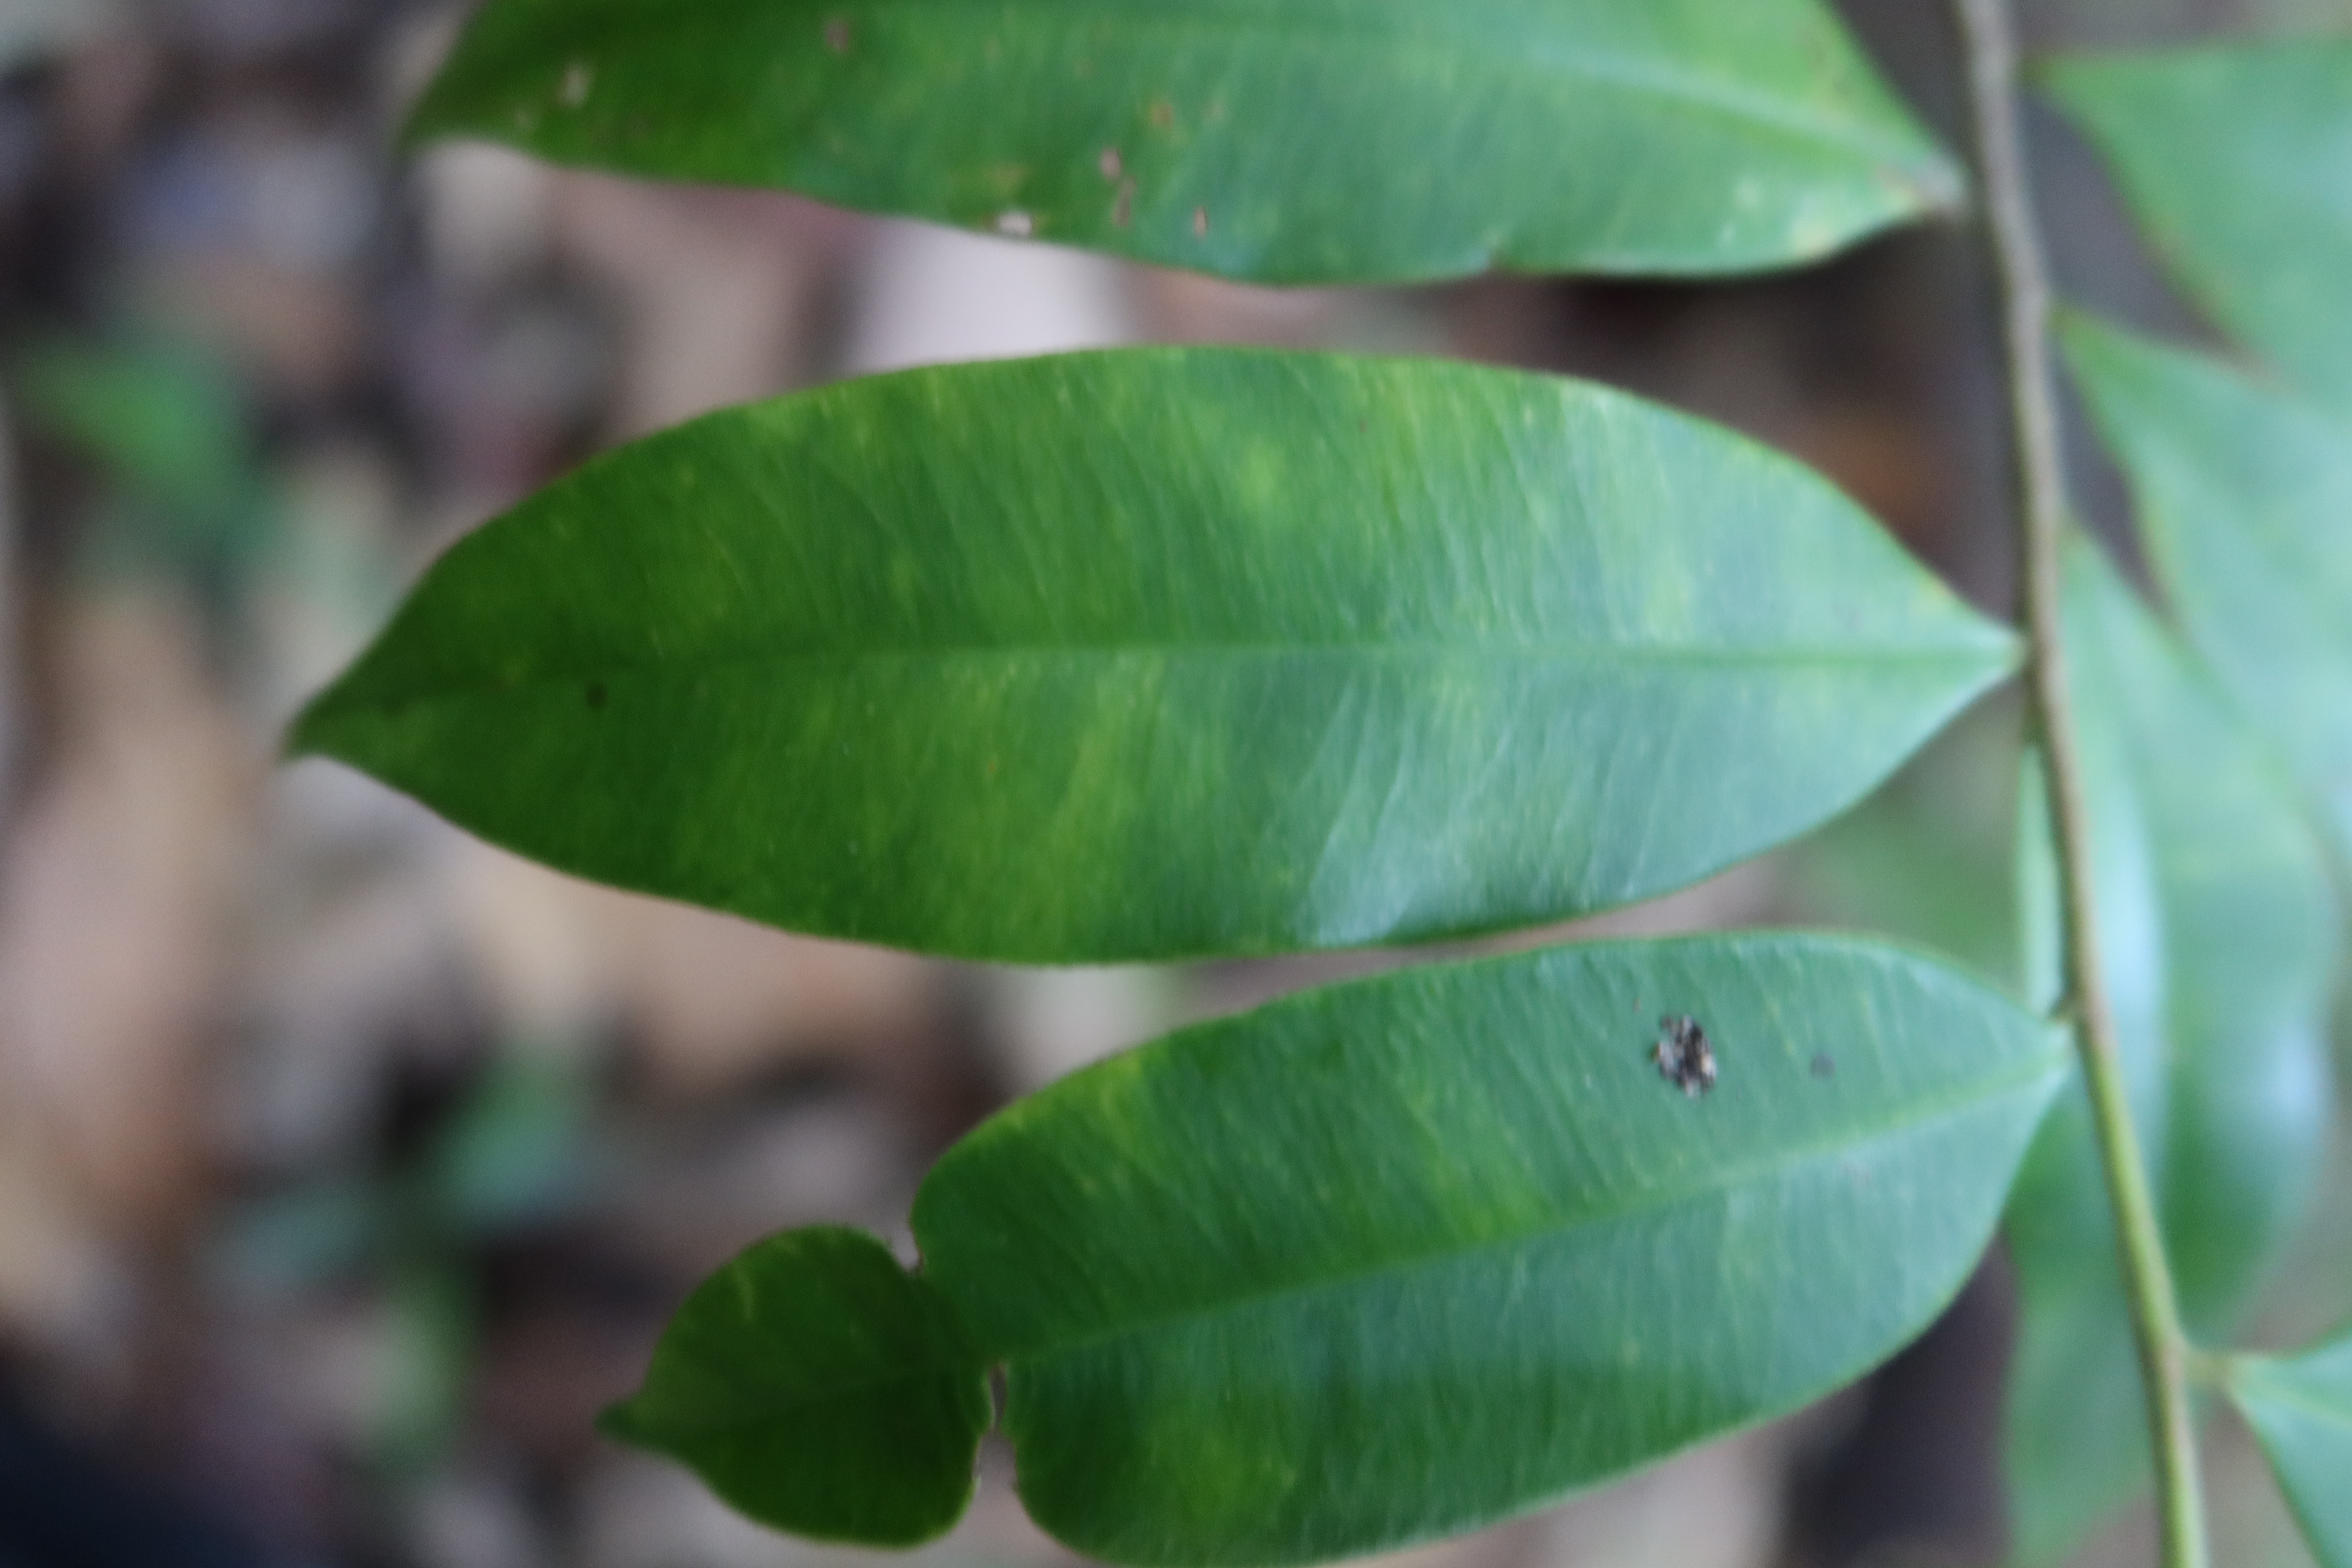
Label: Black spots